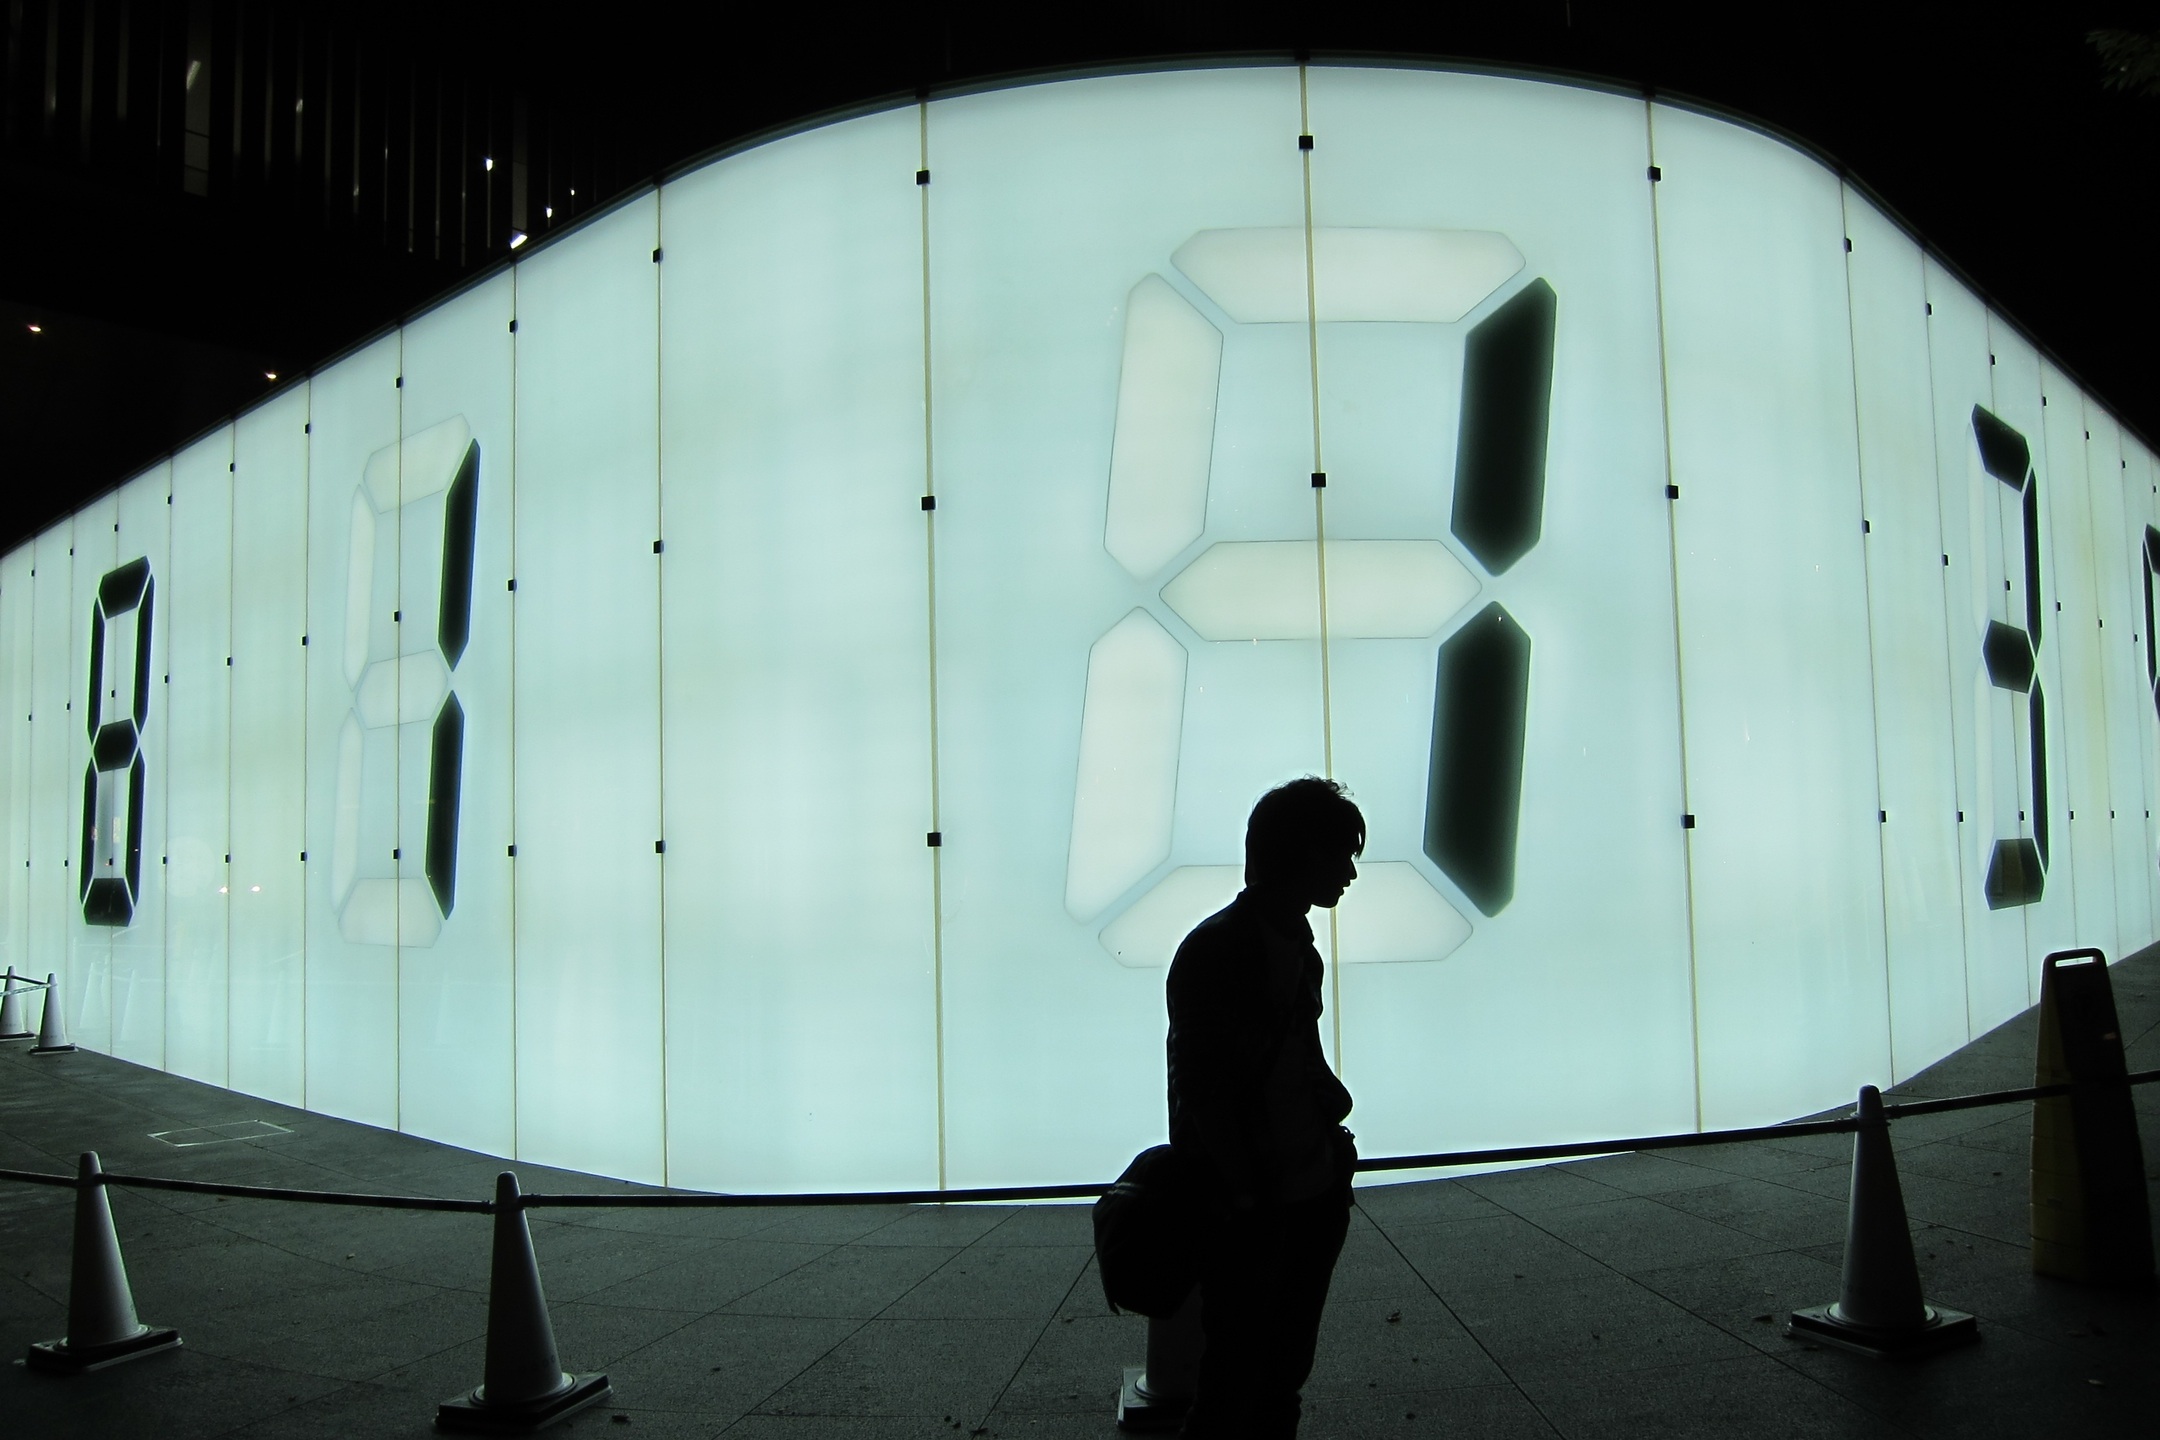
light, architecture, white, darkness, theatre, design, tourist attraction, shape, atmosphere of earth